Argentine rock

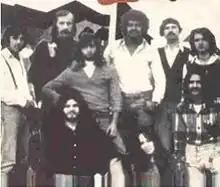
"Soluna", 1976

Another symphonic/progressive band was Crucis. Their music began attracting attention in the underground, and so they started getting bigger performing venues. As change swept Argentine rock in 1975, their music was rapidly rising to popular musical tastes. Their compositions were strong and dynamic with unexpected breaks, and the interplay between the electric guitar and keyboards captivating. The rhythm-section sounded powerful and adventurous.